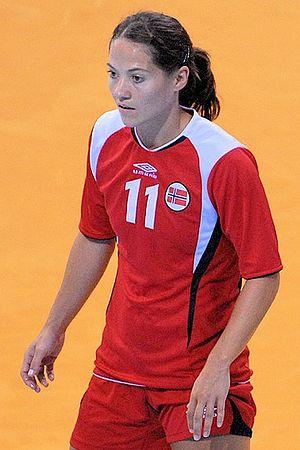
Kari Mette Johansen, née le 11 janvier 1979 à Fredrikstad, est une handballeuse internationale norvégienne, championne olympique en 2008. qui a occupé le poste d'ailière gauche, elle a été pendant plusieurs années l'une des pièces essentielles de l'équipe nationale. Elle a mis fin à sa carrière au terme de la saison 2013-14.